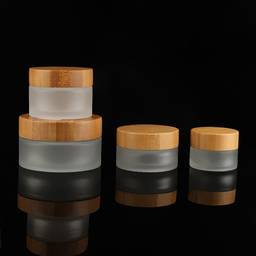
Label: glass